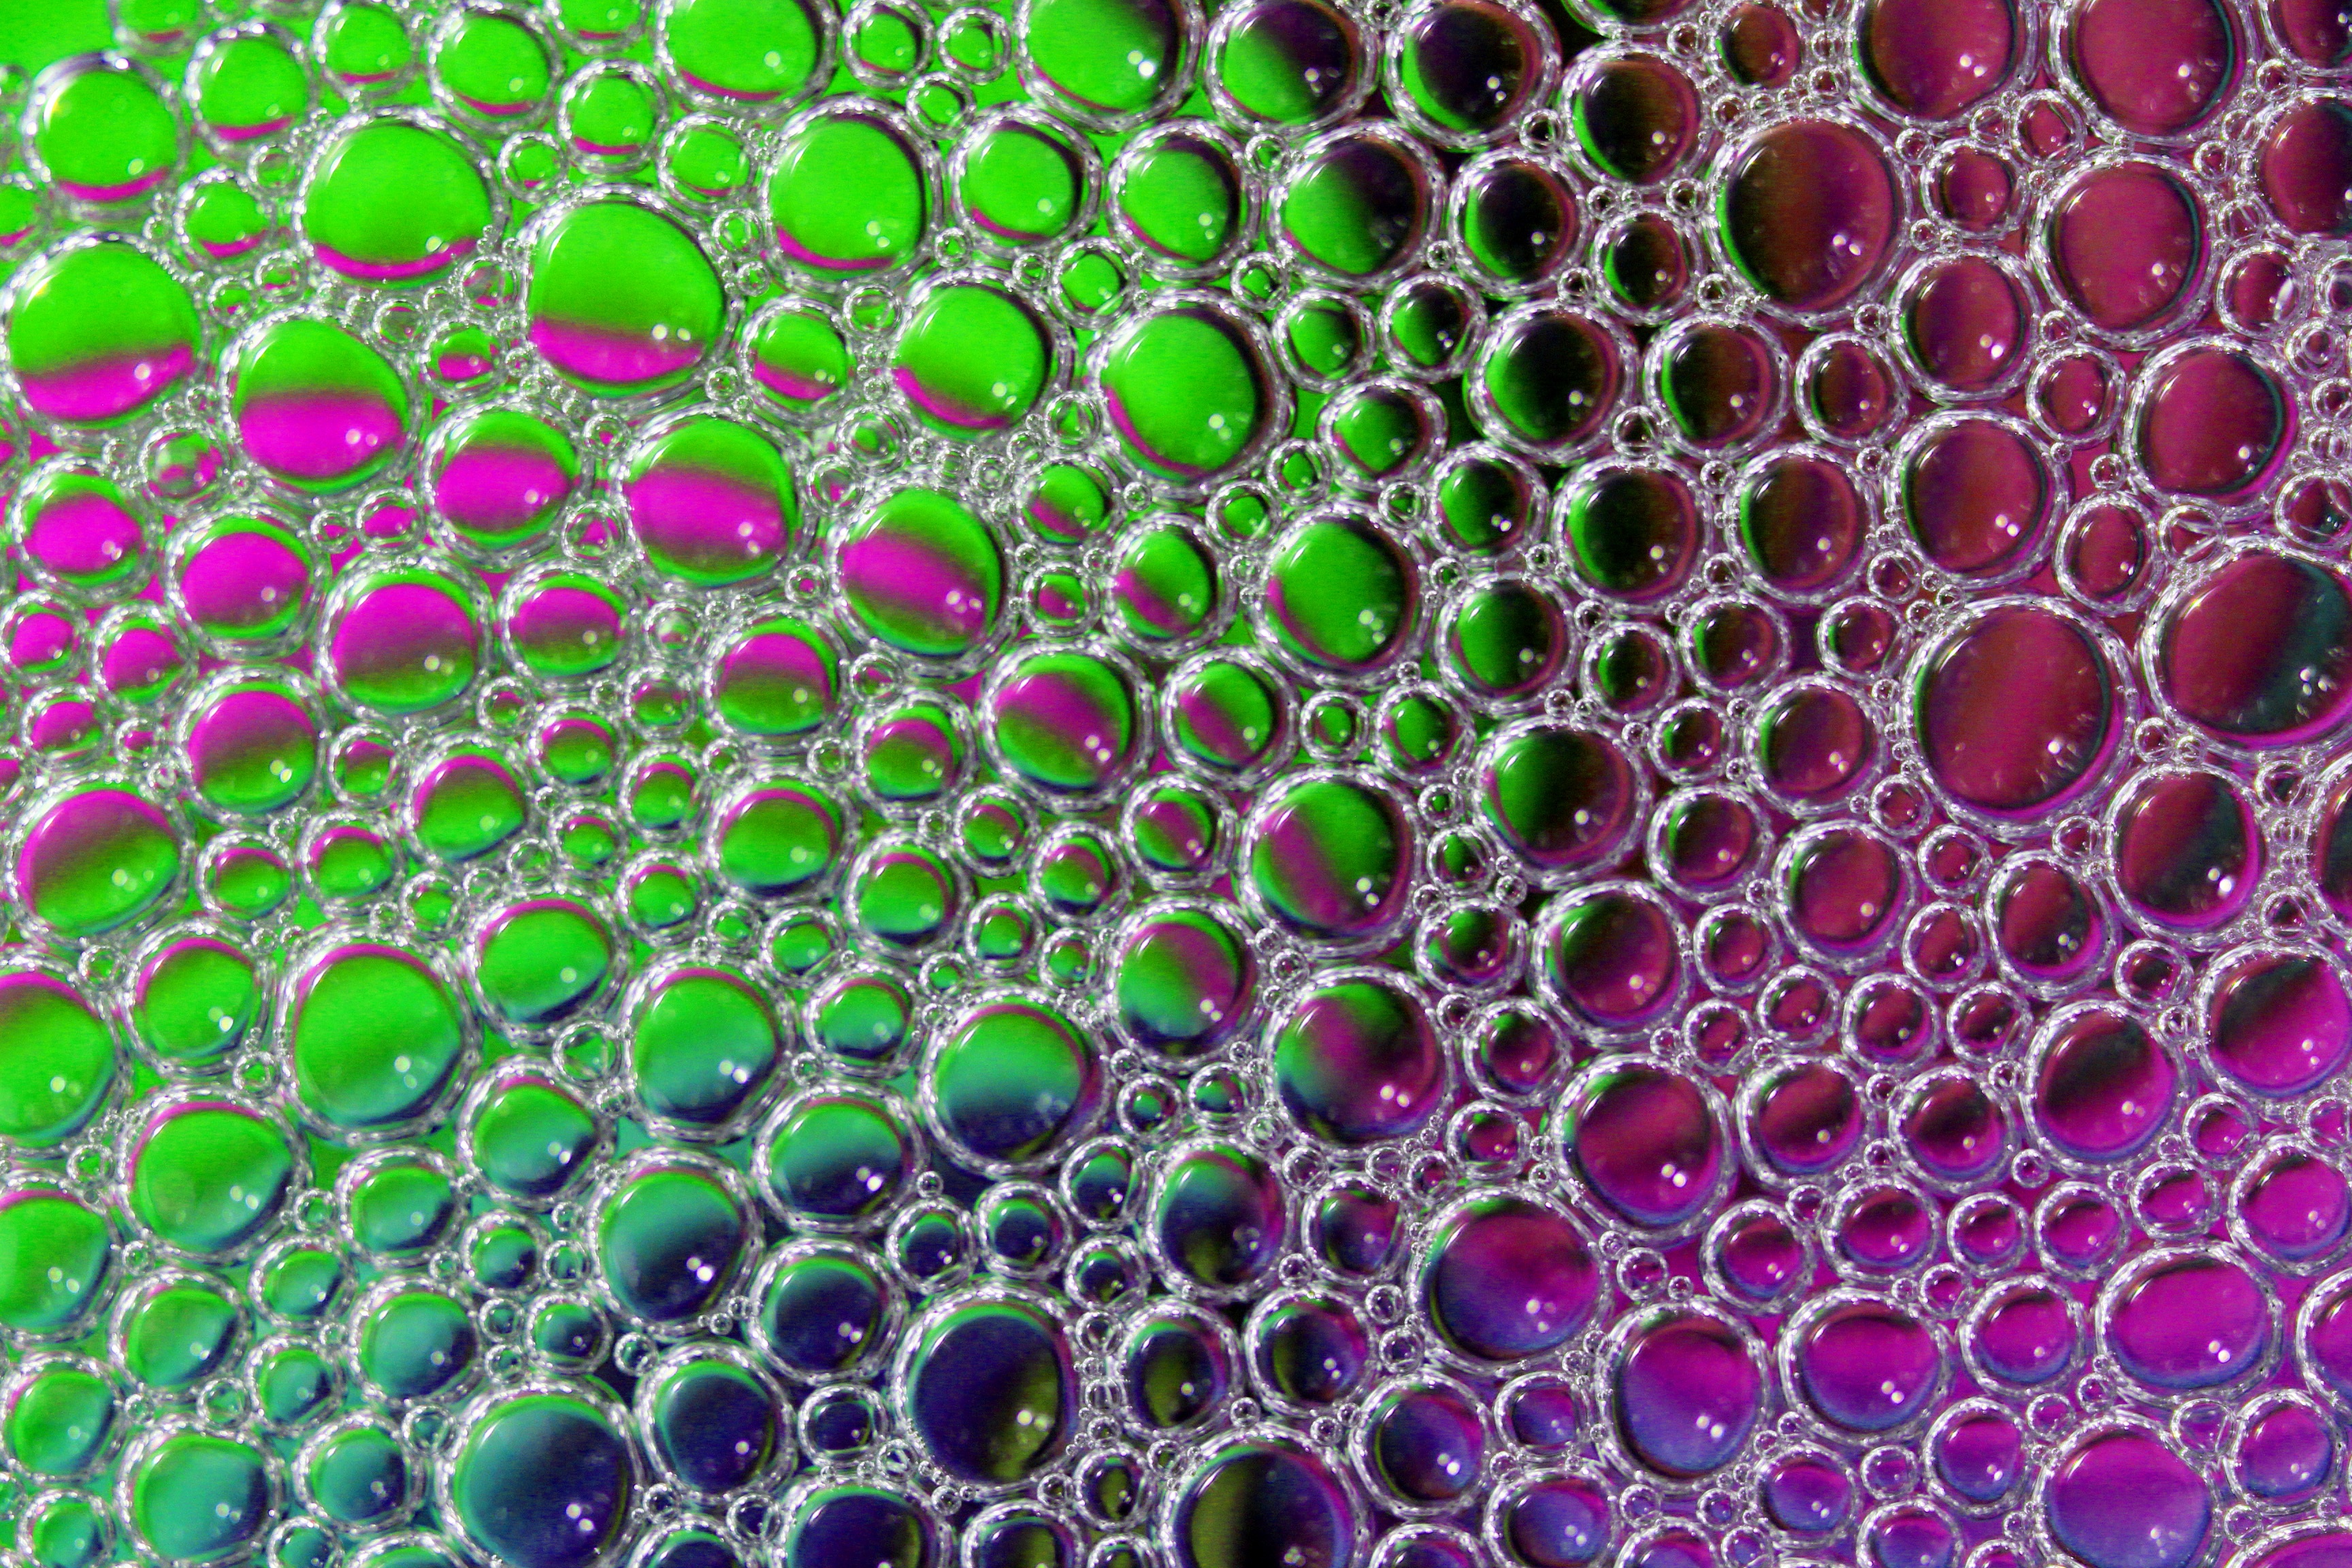
abstract, plant, leaf, flower, pattern, reflection, macro, circle, soap, net, bubbles, fractal art, water and soap